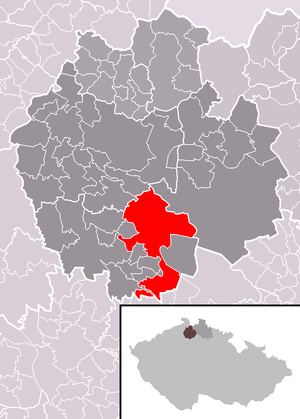
Doksy est une ville du district et de la région de Liberec, en République tchèque. Sa population s'élevait à 5 189 habitants en 2018.